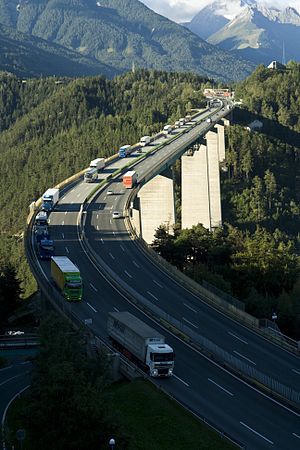
Brenner Autobahn
Europabrücke på Brenner Autobahn
Brenner Autobahn er en betegnelse for motorvej A13 i Østrig, der forløber fra Innsbruck over Brennerpasset til den italienske grænse, hvor den forbindes til den italienske motorvej A22. Motorvejen indgår i europavejsnettet med nummer E45.